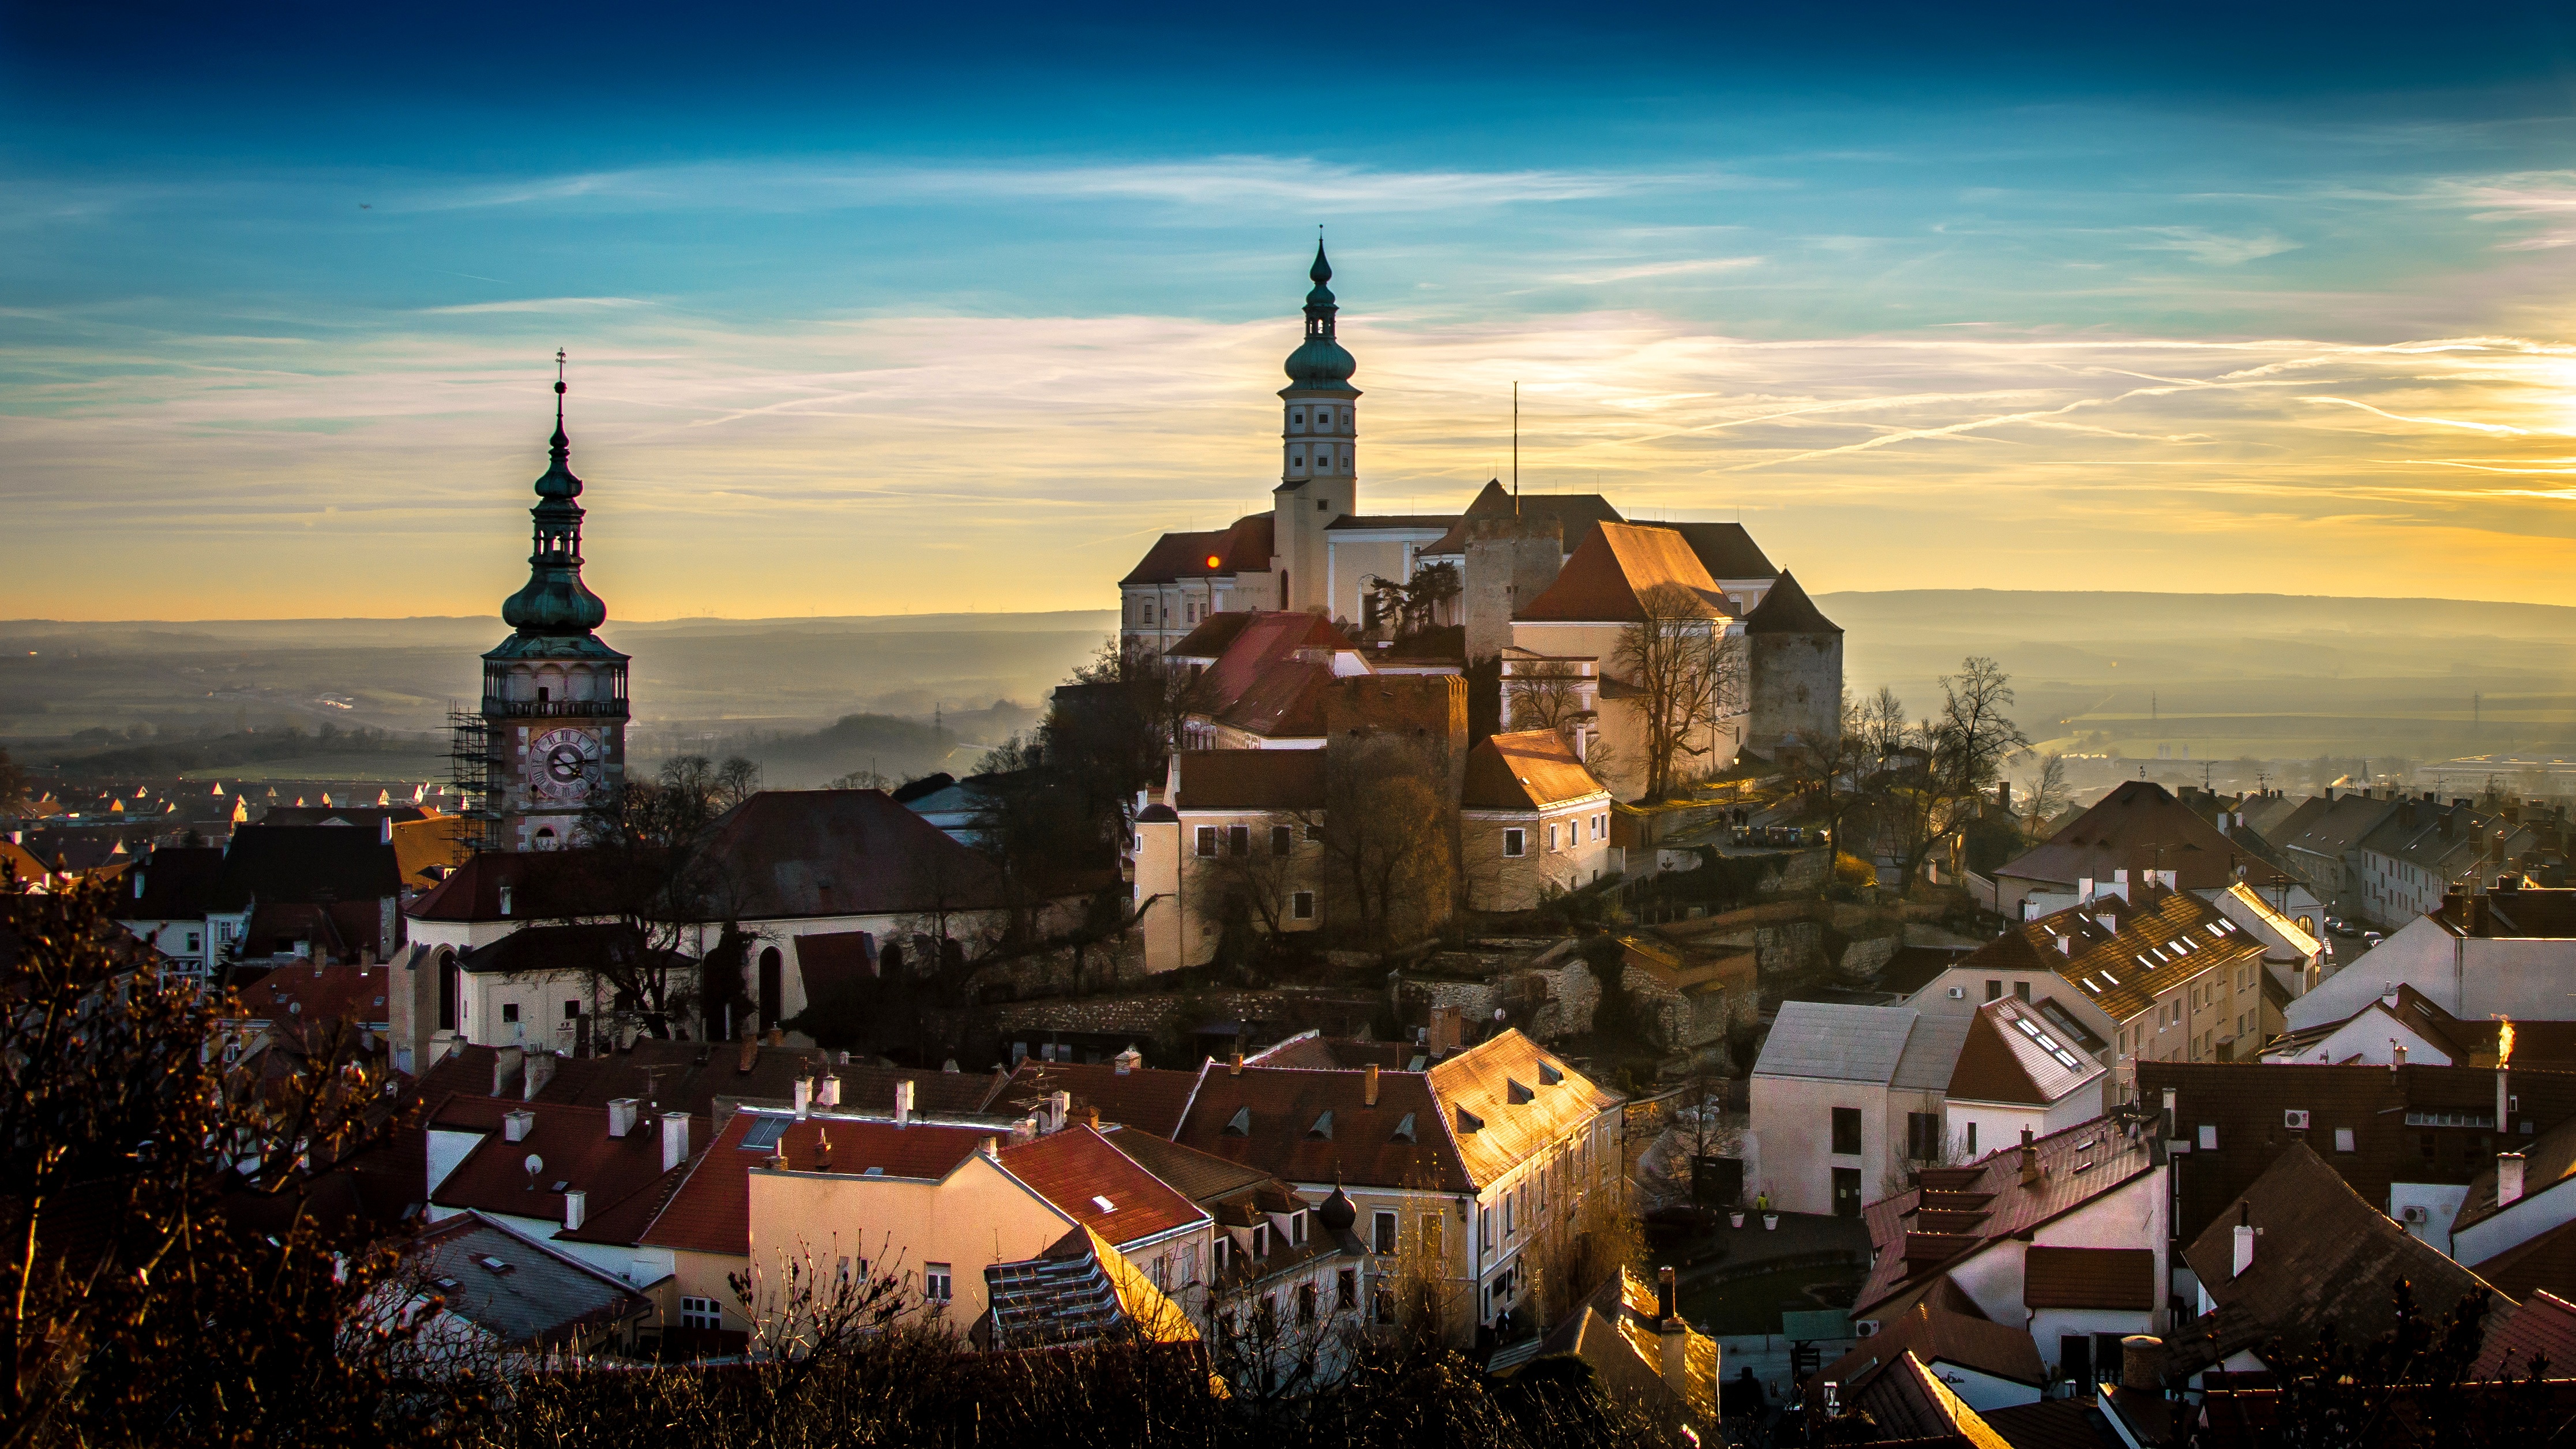
architecture, sunset, skyline, night, morning, town, old, city, monument, cityscape, panorama, dusk, evening, tower, castle, landmark, tourism, old building, old town, colors, steeple, history, czech republic, things to do, mikulov, human settlement